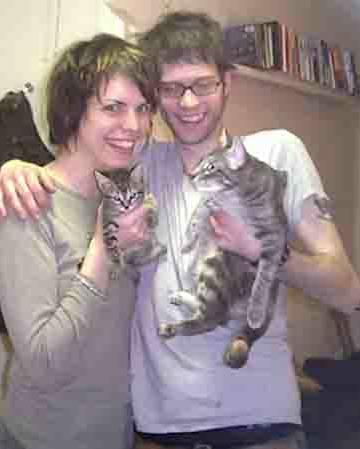
Label: cat